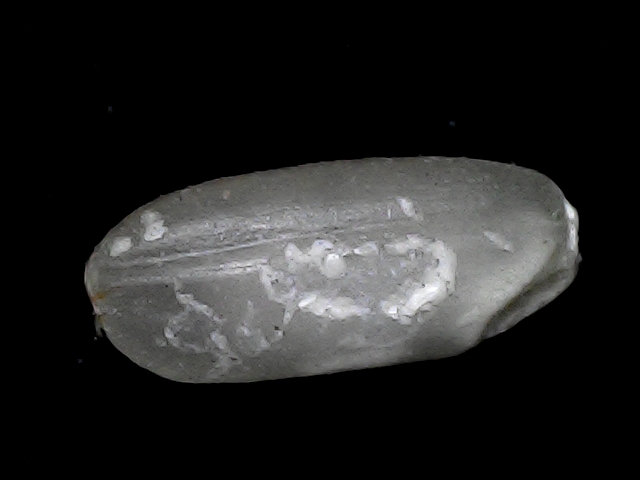
Rice variety: BD52